Aquaman

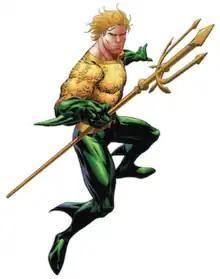
Variant cover of "Aquaman: Rebirth" #1 (August 2016).Art by Brad Walker.

Aquaman is a superhero appearing in American comic books published by DC Comics. Created by Paul Norris and Mort Weisinger, the character debuted in "More Fun Comics" #73 (November 1941). Initially a backup feature in DC's anthology titles, Aquaman later starred in several volumes of a solo comic book series. During the late 1950s and 1960s superhero-revival period known as the Silver Age, he was a founding member of the Justice League. In the 1990s Modern Age, writers interpreted Aquaman's character more seriously, with storylines depicting the weight of his role as king of Atlantis.